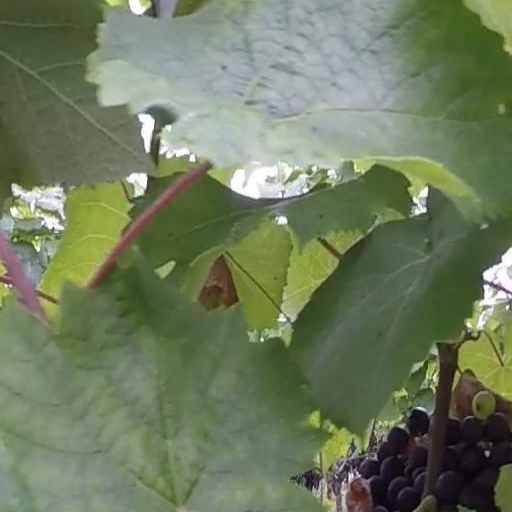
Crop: grape